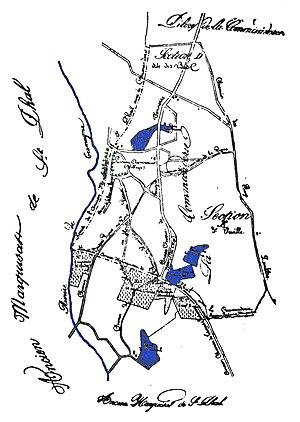
dessin issu des collections de l'Aube.
Saint-Phal est une commune française, située dans le département de l'Aube en région Grand Est.